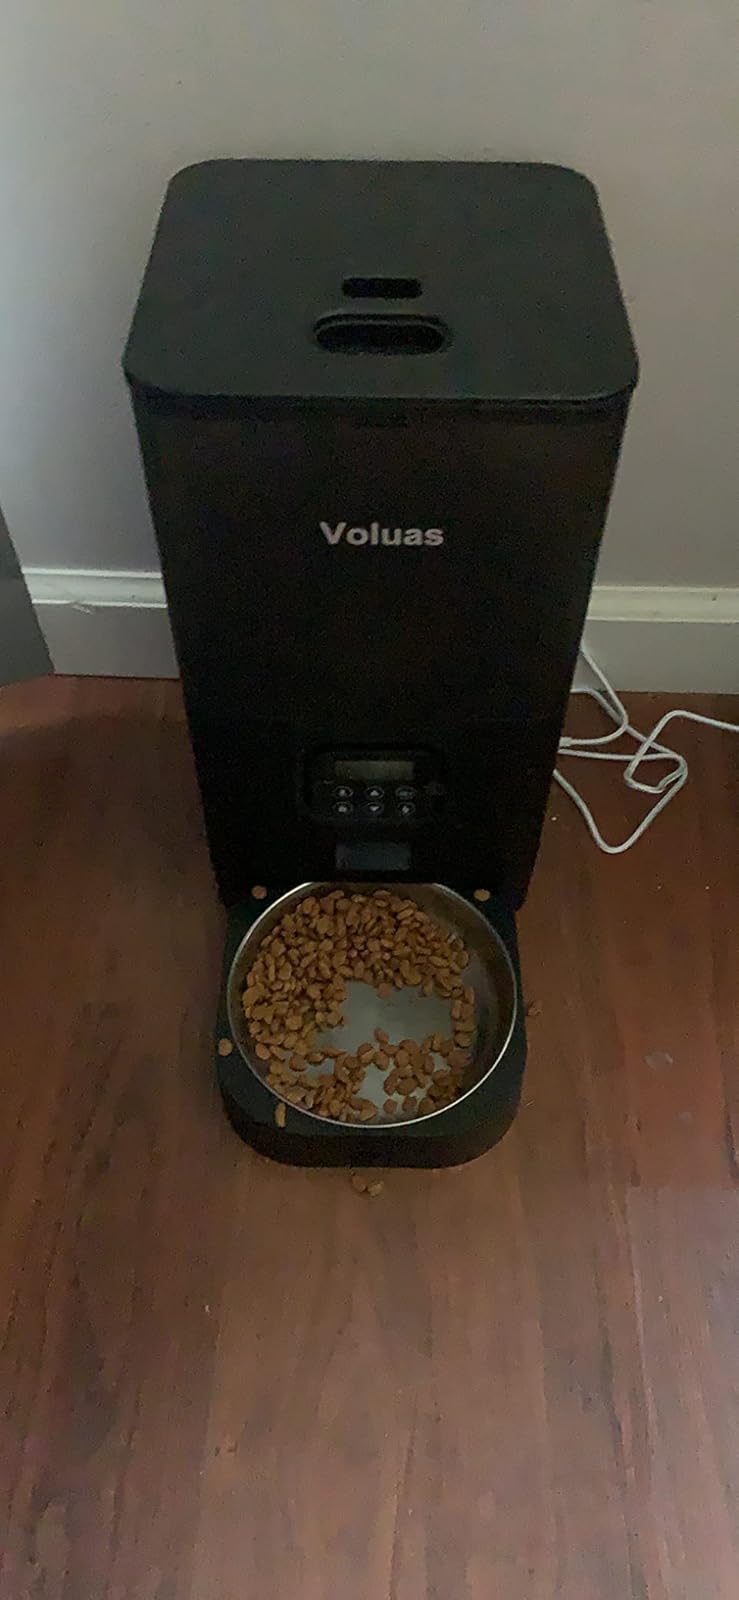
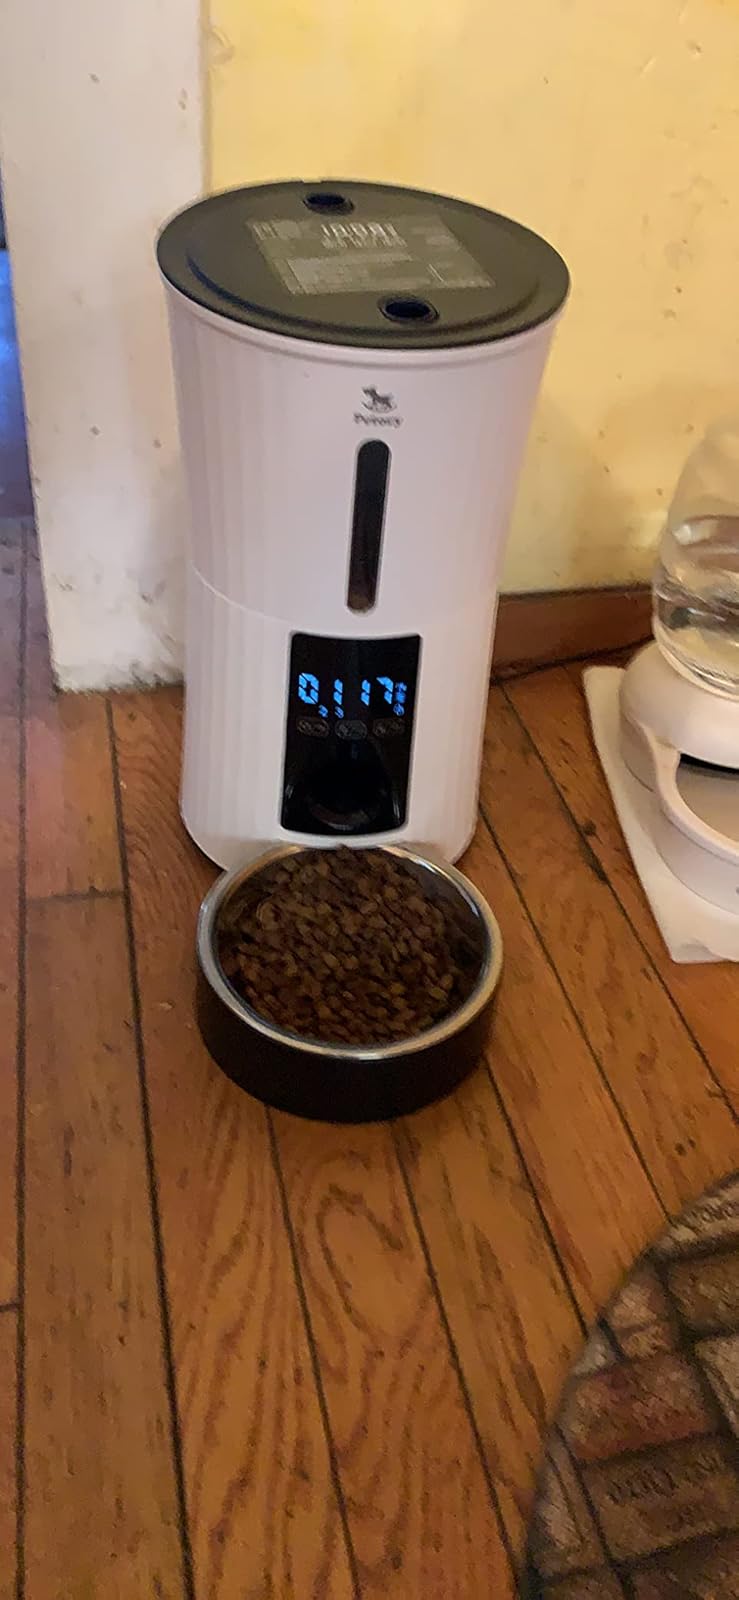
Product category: items_feeder
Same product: no